Samuel R. Pitts Plantation

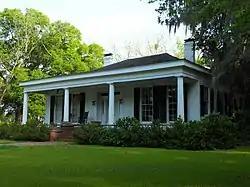
The Samuel R. Pitts Plantation in 2011

The Samuel R. Pitts Plantation, also known as the Greenwood Plantation or the William J. Benton House, is a historic house on a plantation in Pittsview, Alabama, United States.